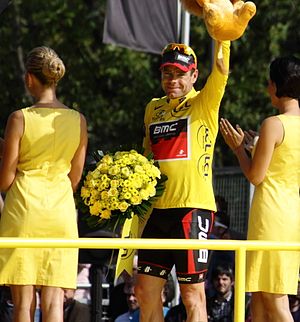
Tour de France 2011
Tour de France 2011 var den 98. udgave af Tour de France og blev arrangeret fra 2. til 24. juli 2011. Som i 2008 startede løbet med en almindelig fællesstart, ikke med en prolog. Første etape var 191,5 km og gik fra Passage du Gois til Mont des Alouettes. Det var femte gang Touren startede i Vendée-regionen. Løbet blev afsluttet på Champs-Elysées i Paris 24. juli.